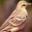
Label: bird